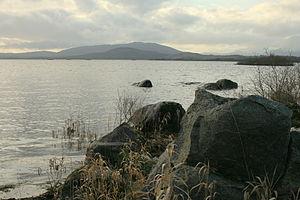
Lough Cullin, avec Nephin range en arrière-plan, Comté de Mayo, Irlande.
Lough Cullin est un lac du comté de Mayo, province du Connacht en Irlande. Comme son voisin immédiat au nord, Lough Conn, il est relié à l'océan Atlantique par la rivière Moy.